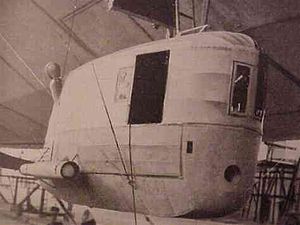
Luftskib L 30
L 30's højre gondol
L 30's højre gondol
Luftskib L 30 var den første såkaldte super-zeppeliner i R-klassen, som blev bygget af Luftschiffbau Zeppelin i Friedrichshafen til den tyske Kaiserliche Marine. Det foretog 28. maj 1916 sin første flyvning og kunne med sine 6 motorer flyve over 100 km/t og var da verdens hidtil største og hurtigste zeppeliner. L 30 overlevede 1. verdenskrig og dens gondoler kan i dag ses på det kongelige militærhistoriske museum i Bruxelles.